Obesity in the United Kingdom

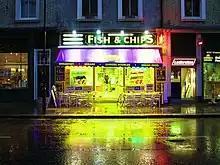
A fish and chip shop in London SW7

Media attention given to celebrity British chefs such as Gordon Ramsay, Heston Blumenthal, Marco Pierre White and many others with television shows and books encouraging home produced meals may have had a limited short-term impact on the growth of fast food chains such as McDonald's and Burger King. Other fast food outlets, high street bakeries, and chain coffee shops offering hot drinks with sugar levels over three times the daily recommended limit have nonetheless continued to rapidly expand. A 2015 University of Cambridge study reported that the total number of takeaway restaurants including fried chicken, fish and chips, pizza, kebab, Indian and Chinese takeaway shops has risen by 45% over the preceding 18 years. Similarly, popcorn, although a healthy snack by itself, becomes a high calorie snack once topped with butter and various other flavourings offered by cinemas. For example, a large sweet popcorn at Cineworld has 1,180 calories. Popularity for the microwavable snack has increased dramatically over the 5 years to 2016, with total sales increasing by 169%.